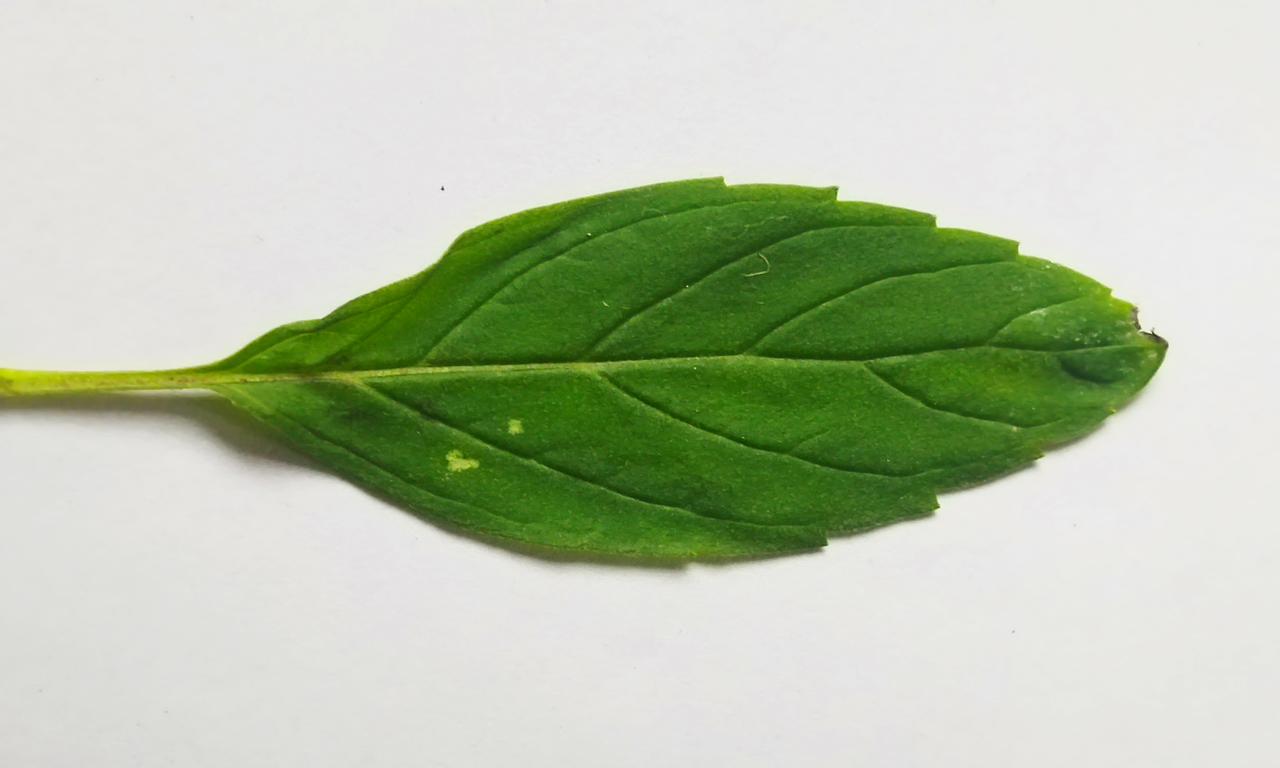
Label: Fresh